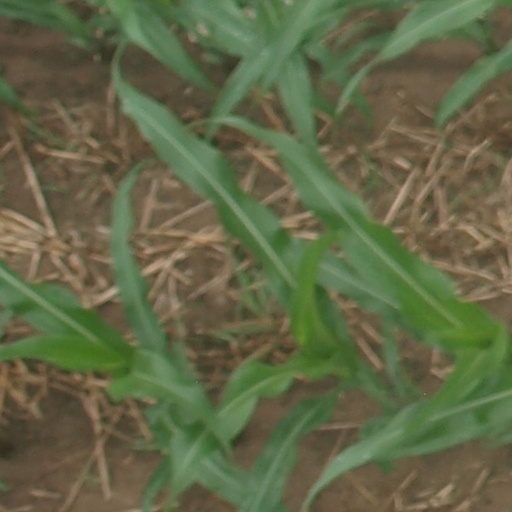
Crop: maize; corn